2016 Baku GP2 Series round

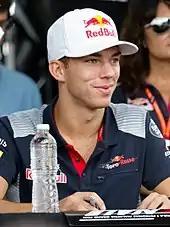
Pierre Gasly "(pictured in 2017)" was overtaken by Giovinazzi on the final lap of the second race.

The second event started at 14:00 local time on 19 June. The weather at the start were hot with an air temperature of and a track temperature of . De Jong started from pole position but had a slow start and was overtaken by Matsushita (who began in third) on the inside into the first corner. This was also due to second-place starter Gelael making a slow start off his grid position. Giovinazzi dropped to the back of the field at the start due to an engine problem. Matsushita quickly pulled away from the rest of the field. Rowland attempted to pass Evans but ran deep into turn one but got past with DRS into the third corner. Evans lost a further position to Sirotkin on the following lap. Matsushita's lead was reduced to nothing when the safety car was deployed on lap eight. Eriksson was sent into a spin towards the turn one barrier after contact with King while battling for ninth place. The race was restarted after Eriksson's car was removed from the track. Matsushita accelerated early and avoided hitting the safety car by reducing his speed. This enabled Rowland and de Jong to slipstream Matsushita; de Jong moved into the first position, but he and Rowland locked their tyres heavily into the first corner.